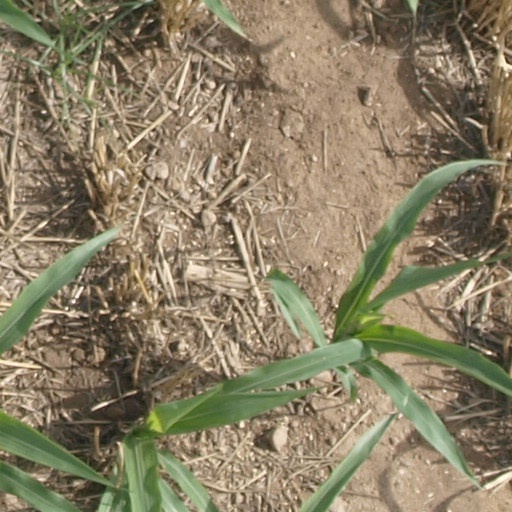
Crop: maize; corn